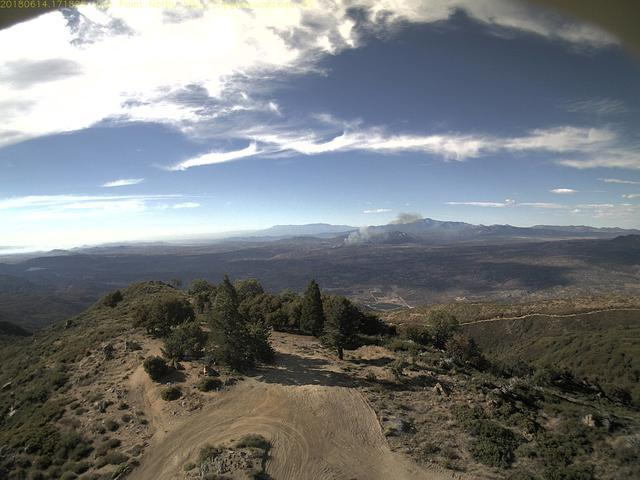
Fire: no
Smoke: yes